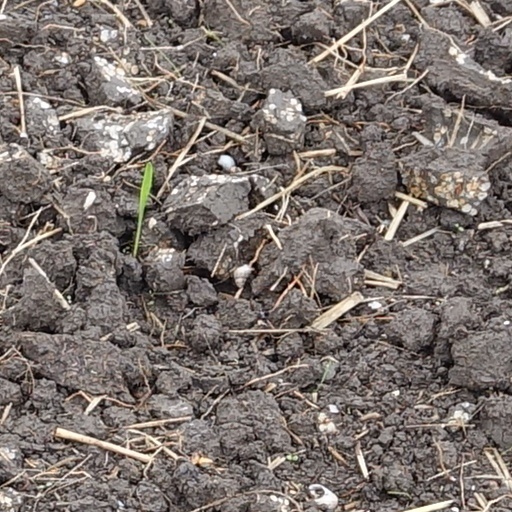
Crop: wheat